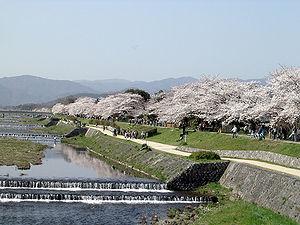
La rivière Kamo est une rivière japonaise située dans la préfecture de Kyoto, dans la région du Kansai.